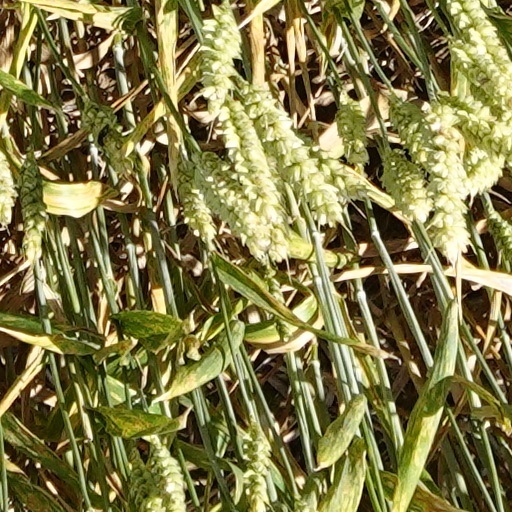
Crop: wheat